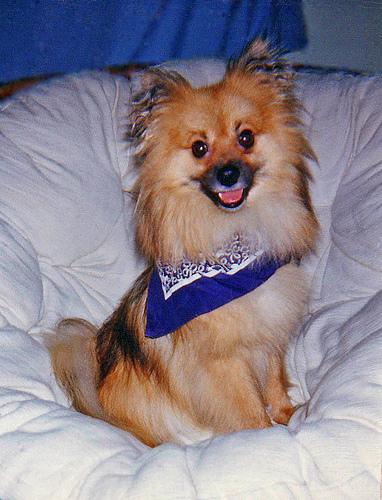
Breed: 1936-n000005-Pomeranian